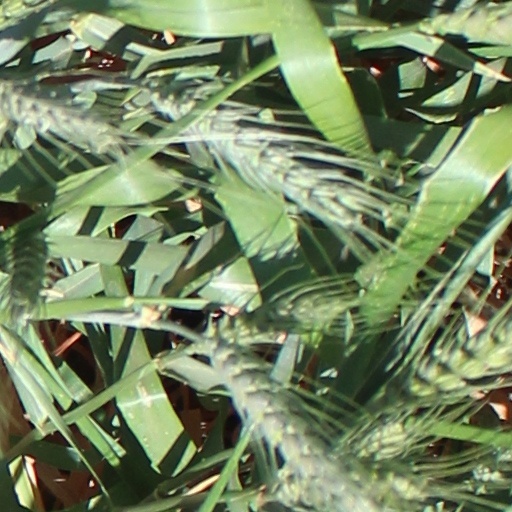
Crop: wheat